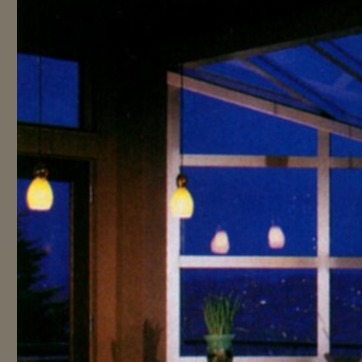
Material: metal